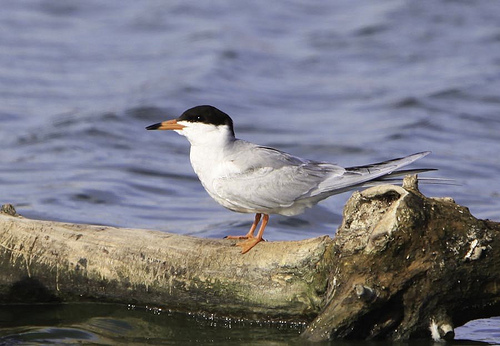
this small, water-loving bird is like a miniature white gull but with a black skull cap and a black tip at the end of his orange beak, matching the orange of his legs and feet.
this white bird has a black crown and an orange beak with black on the tip of it.
this is a white bird with a black head and orange feet and beak.
this bird has a white body with gray wing feathers and gray tail feathers, a black crown, a long orange bill with a black tip and orange webbed feet.
this is a white bird with a grey wing, a black head and orange feet and beak.
this particular bird has a white body with an orange bill and legs/feet
this bird is white and black in color, with a orange and black beak.
this predominately white bird also has an orange bill that tapers to black also its webbed feet are orange and the crown is black.
a white water bird with orange feet, an orange bill with a black tip and a black crest that covers its eyes.
this bird has a black head, an orange beak, and a white body.
Species: Forsters Tern